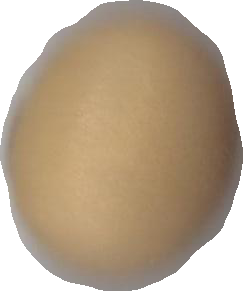
Variety: Dega